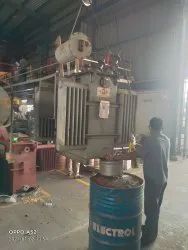
Label: Industrial_Transformers_Repairing_Services